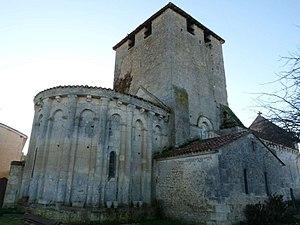
église de Champagne-Vigny (Champagne-de-Blanzac), Charente, France
Champagne-Vigny est une commune du sud-ouest de la France, située dans le département de la Charente.